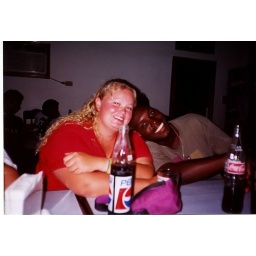
Jenny our staff person and a staff member on the base in Belize.